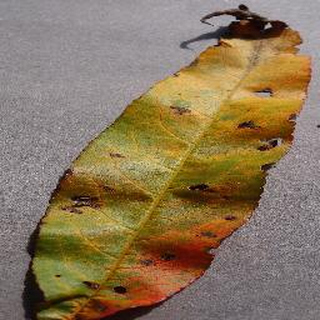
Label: peach_bacterial_spot